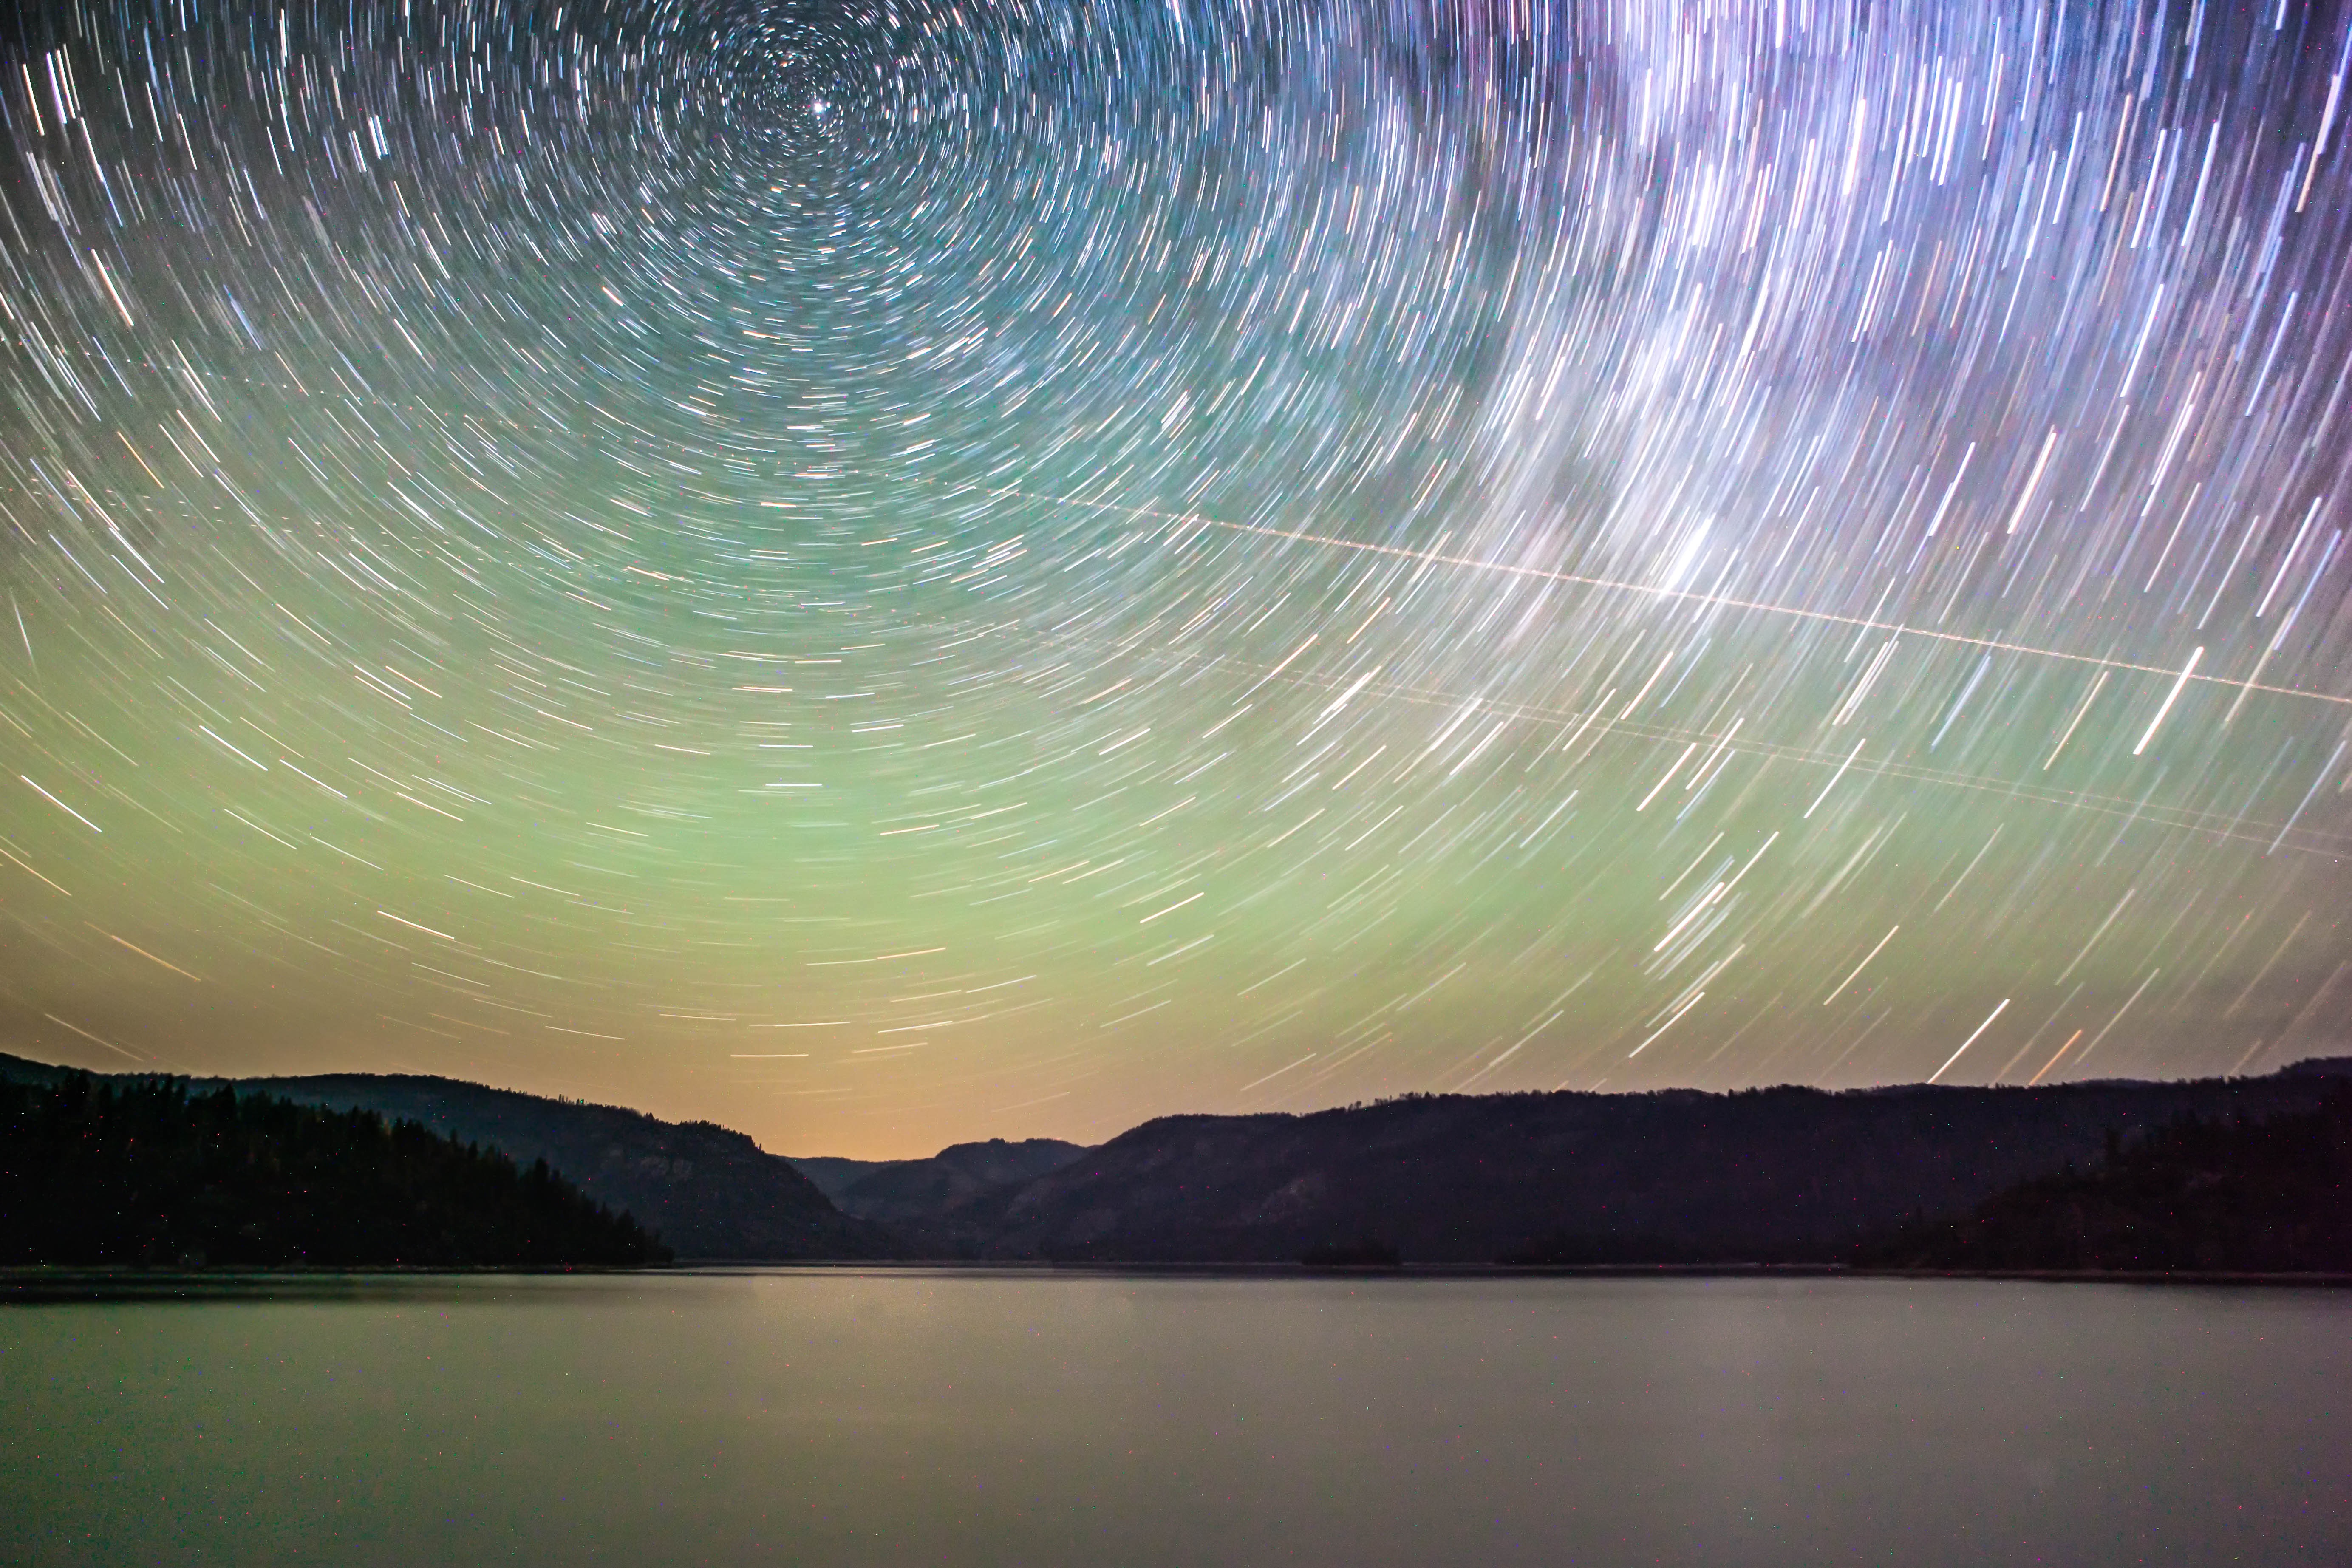
water, light, sky, night, sunlight, wave, atmosphere, reflection, aurora, astronomical object, atmosphere of earth